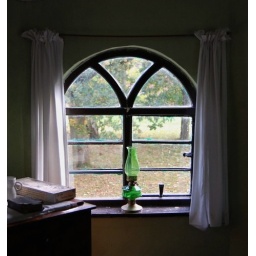
The lamp in the window